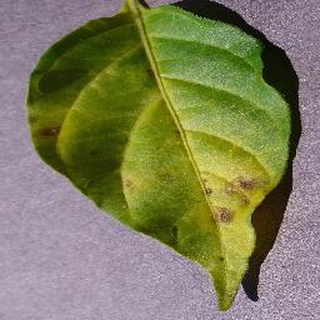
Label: bell_pepper_bacterial_spot